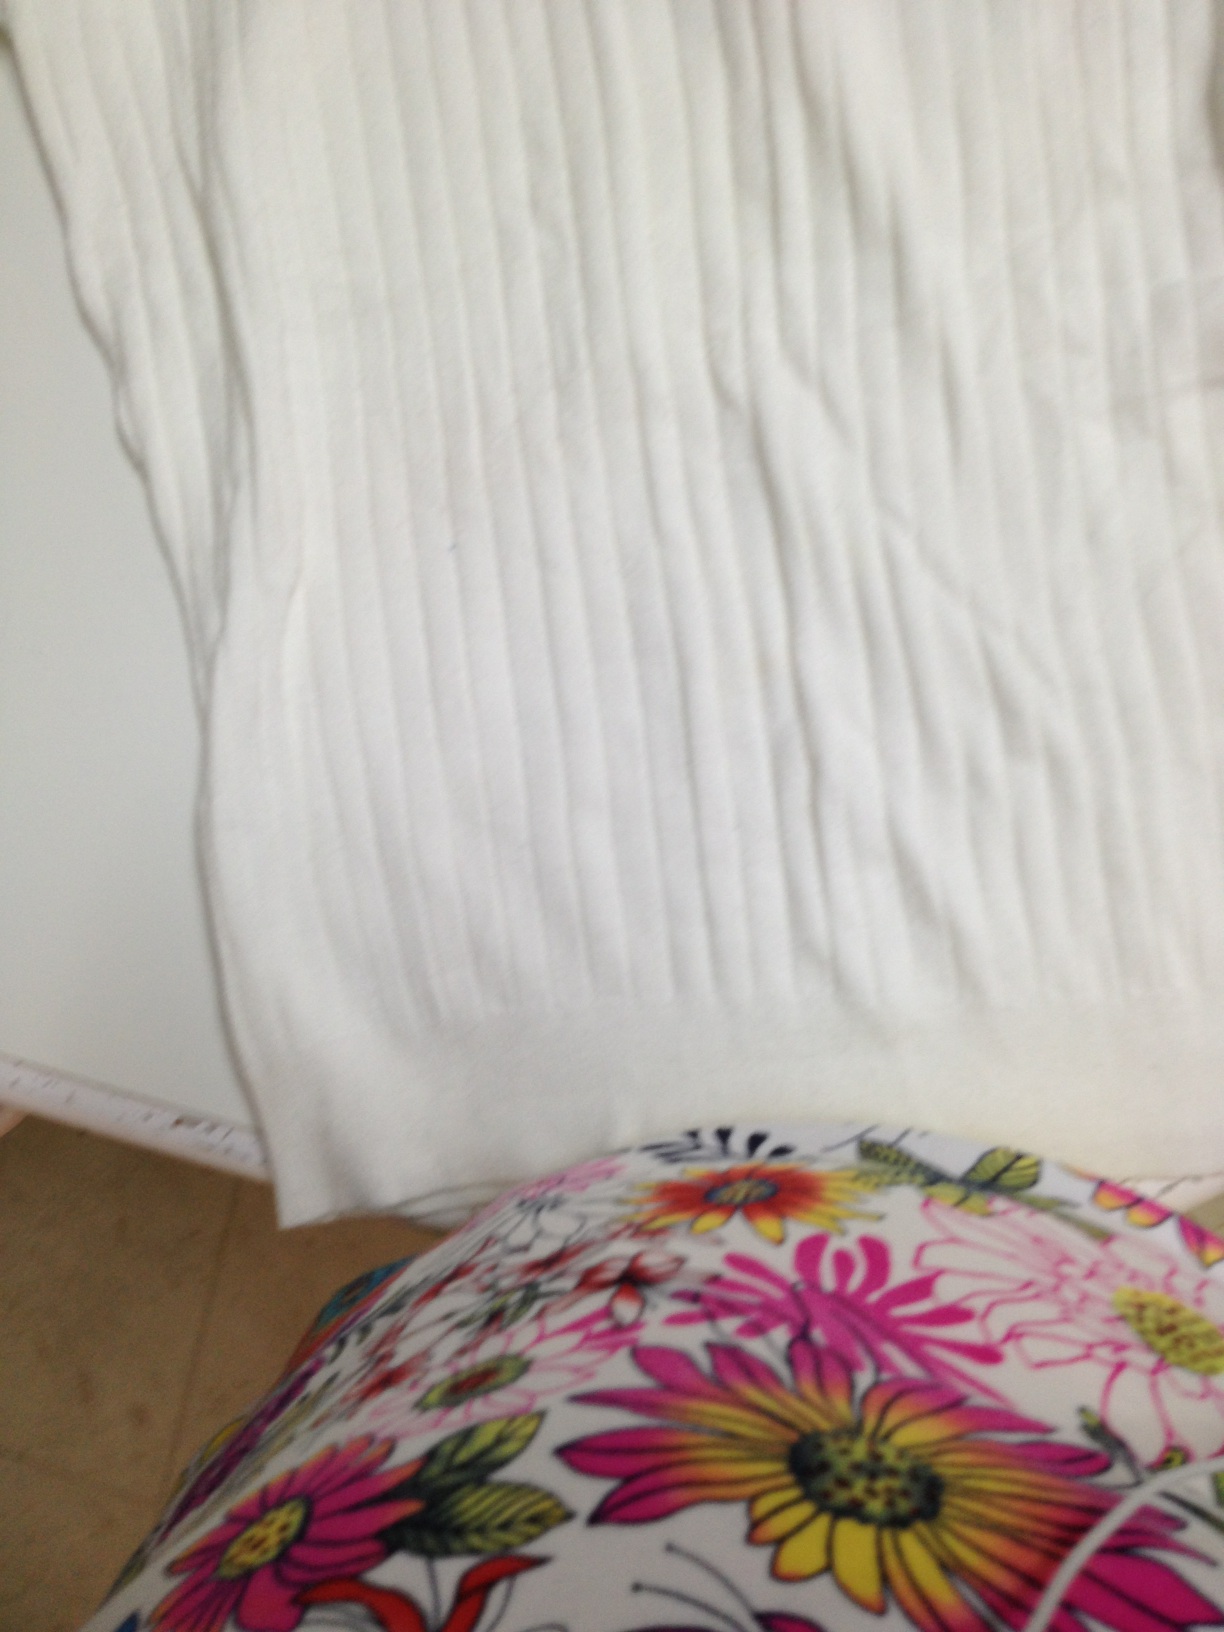Question: What color is this sweater?
Answer: white